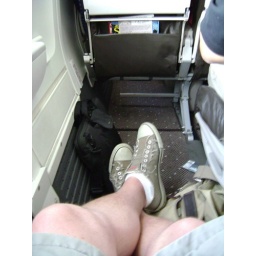
There was no seat in front of me on the plane to Chicago. comfy!